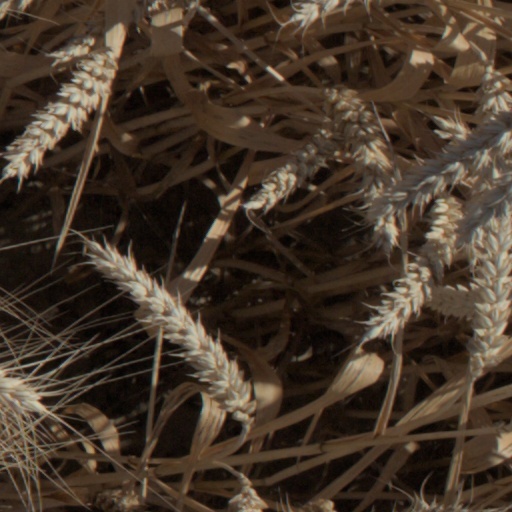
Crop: wheat